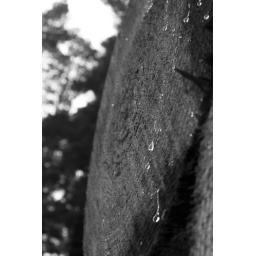
if a tree cry's in the forest will anyone hear